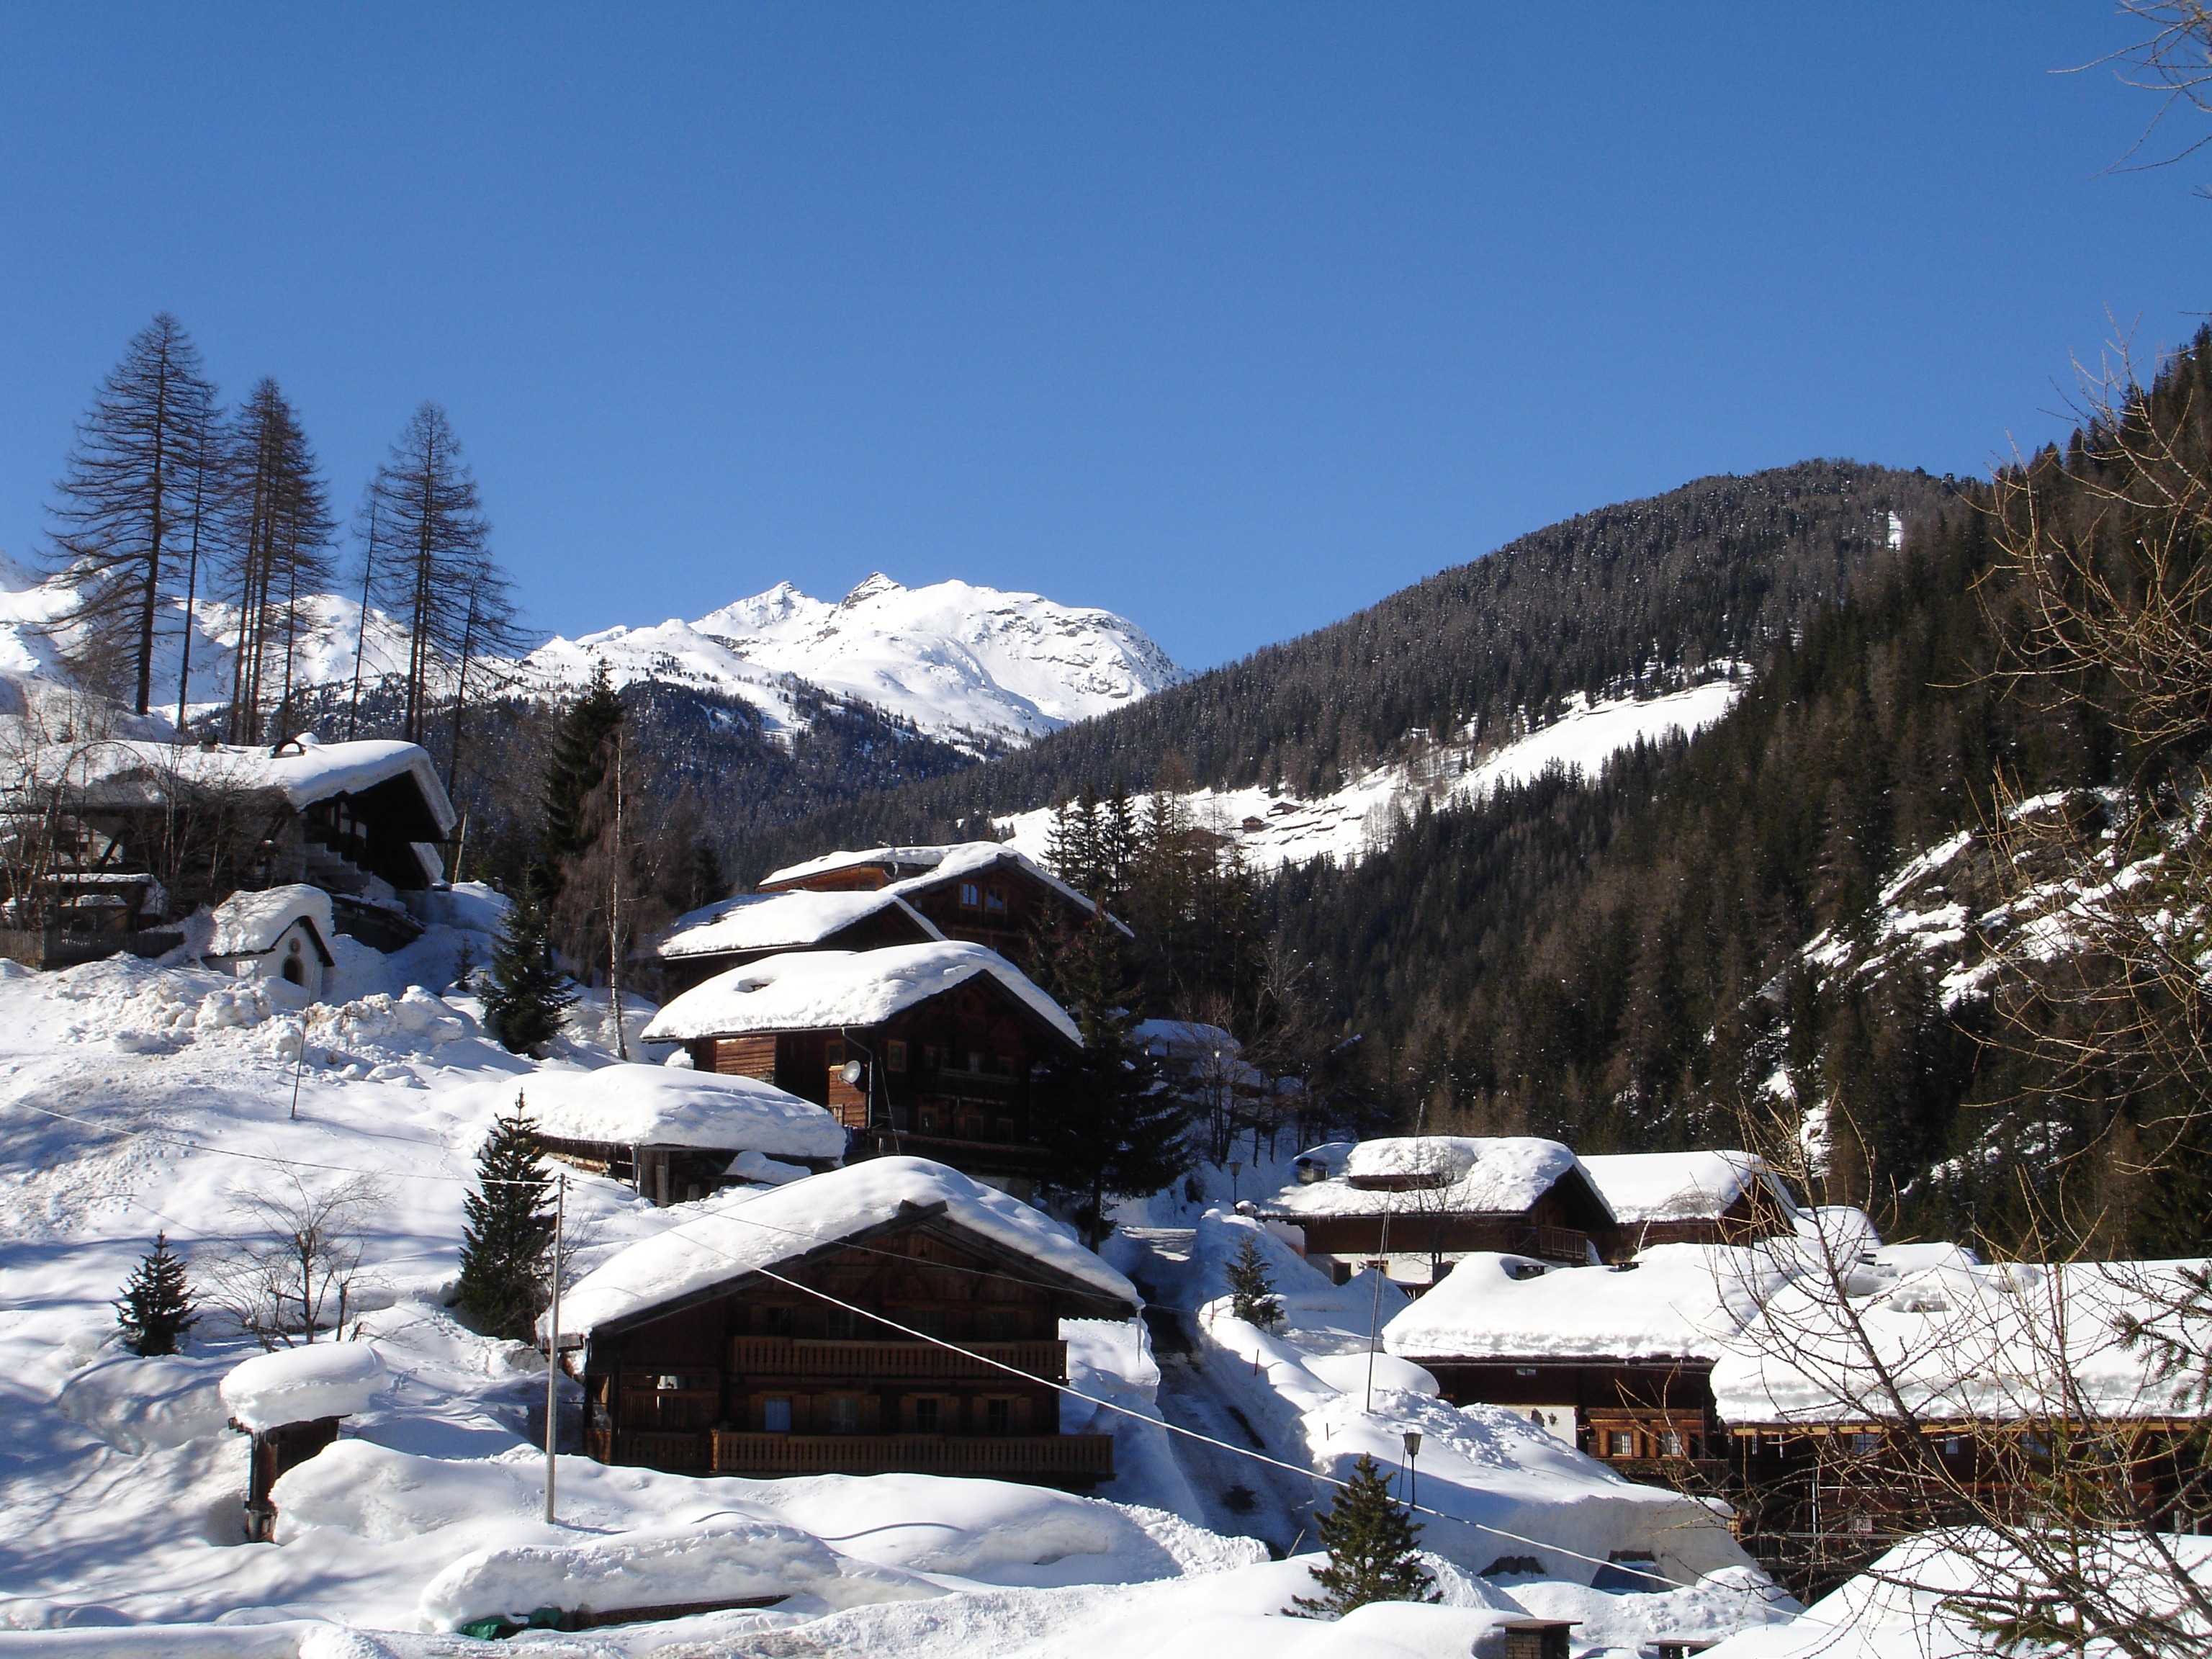
mountain, snow, winter, mountain range, village, weather, italy, alpine, season, ridge, resort, alps, footwear, piste, bergdorf, south tyrol, mountainous landforms, geological phenomenon, val d ultimo, mountain huts